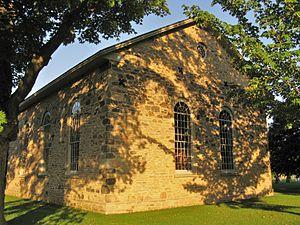
la vieille église en pierre est un église situé à Brock qui a été construite en 1853. Elle a été désignée lieu historique national en 1991.
Cet article recense les lieux patrimoniaux de la municipalité régionale de Durham inscrits au répertoire des lieux patrimoniaux du Canada, qu'ils soient de niveau provincial, fédéral ou municipal.
Voici la liste des lieux historiques nationaux du Canada situé en Ontario. En mai 2012, on compte 263 lieux historiques nationaux en Ontario, dont 37 sont administrés par Parcs Canada. À ce nombre, il faut ajouter aussi cinq sites qui ont perdu leur désignation. Pour les villes de Toronto, Ottawa et Kingston voir :